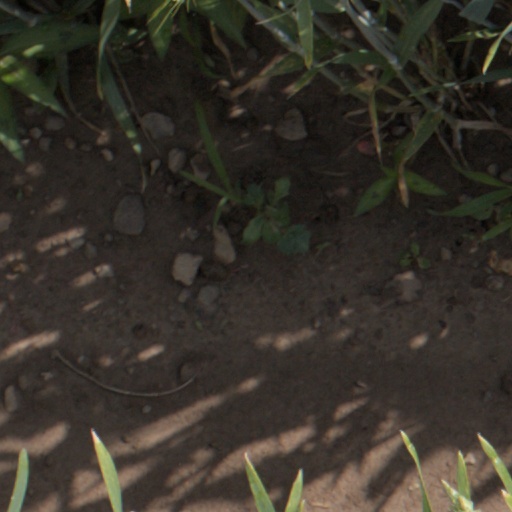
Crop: wheat